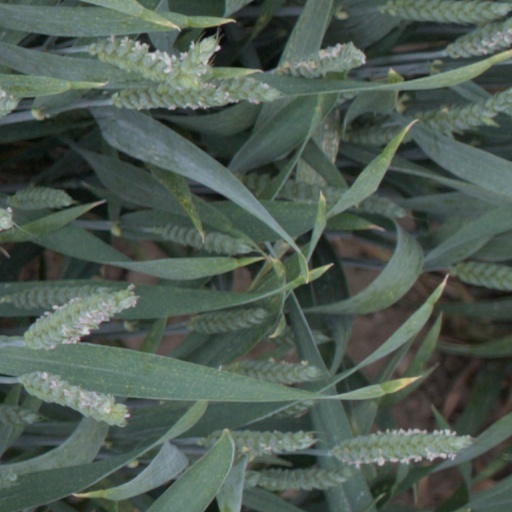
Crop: wheat